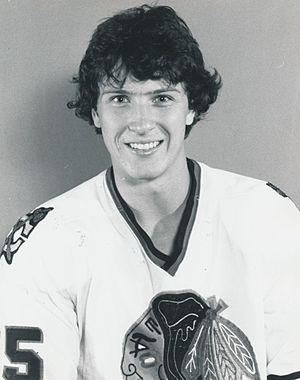
Jérôme Robert Dupont est un entraîneur et un joueur professionnel canadien de hockey sur glace qui évoluait au poste de défenseur.